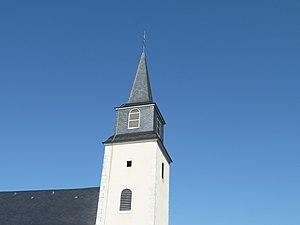
Clocher de l'église de Loubieng
Loubieng est une commune française située dans le département des Pyrénées-Atlantiques, en région Nouvelle-Aquitaine.